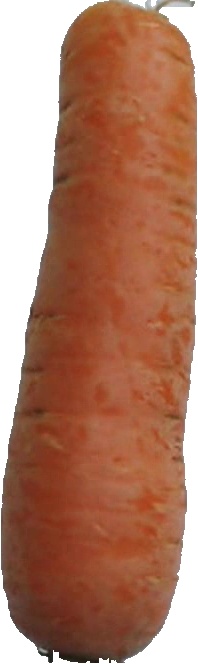
Label: carrot_1